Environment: lab
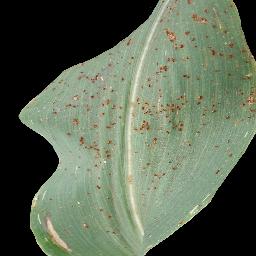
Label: common_rust